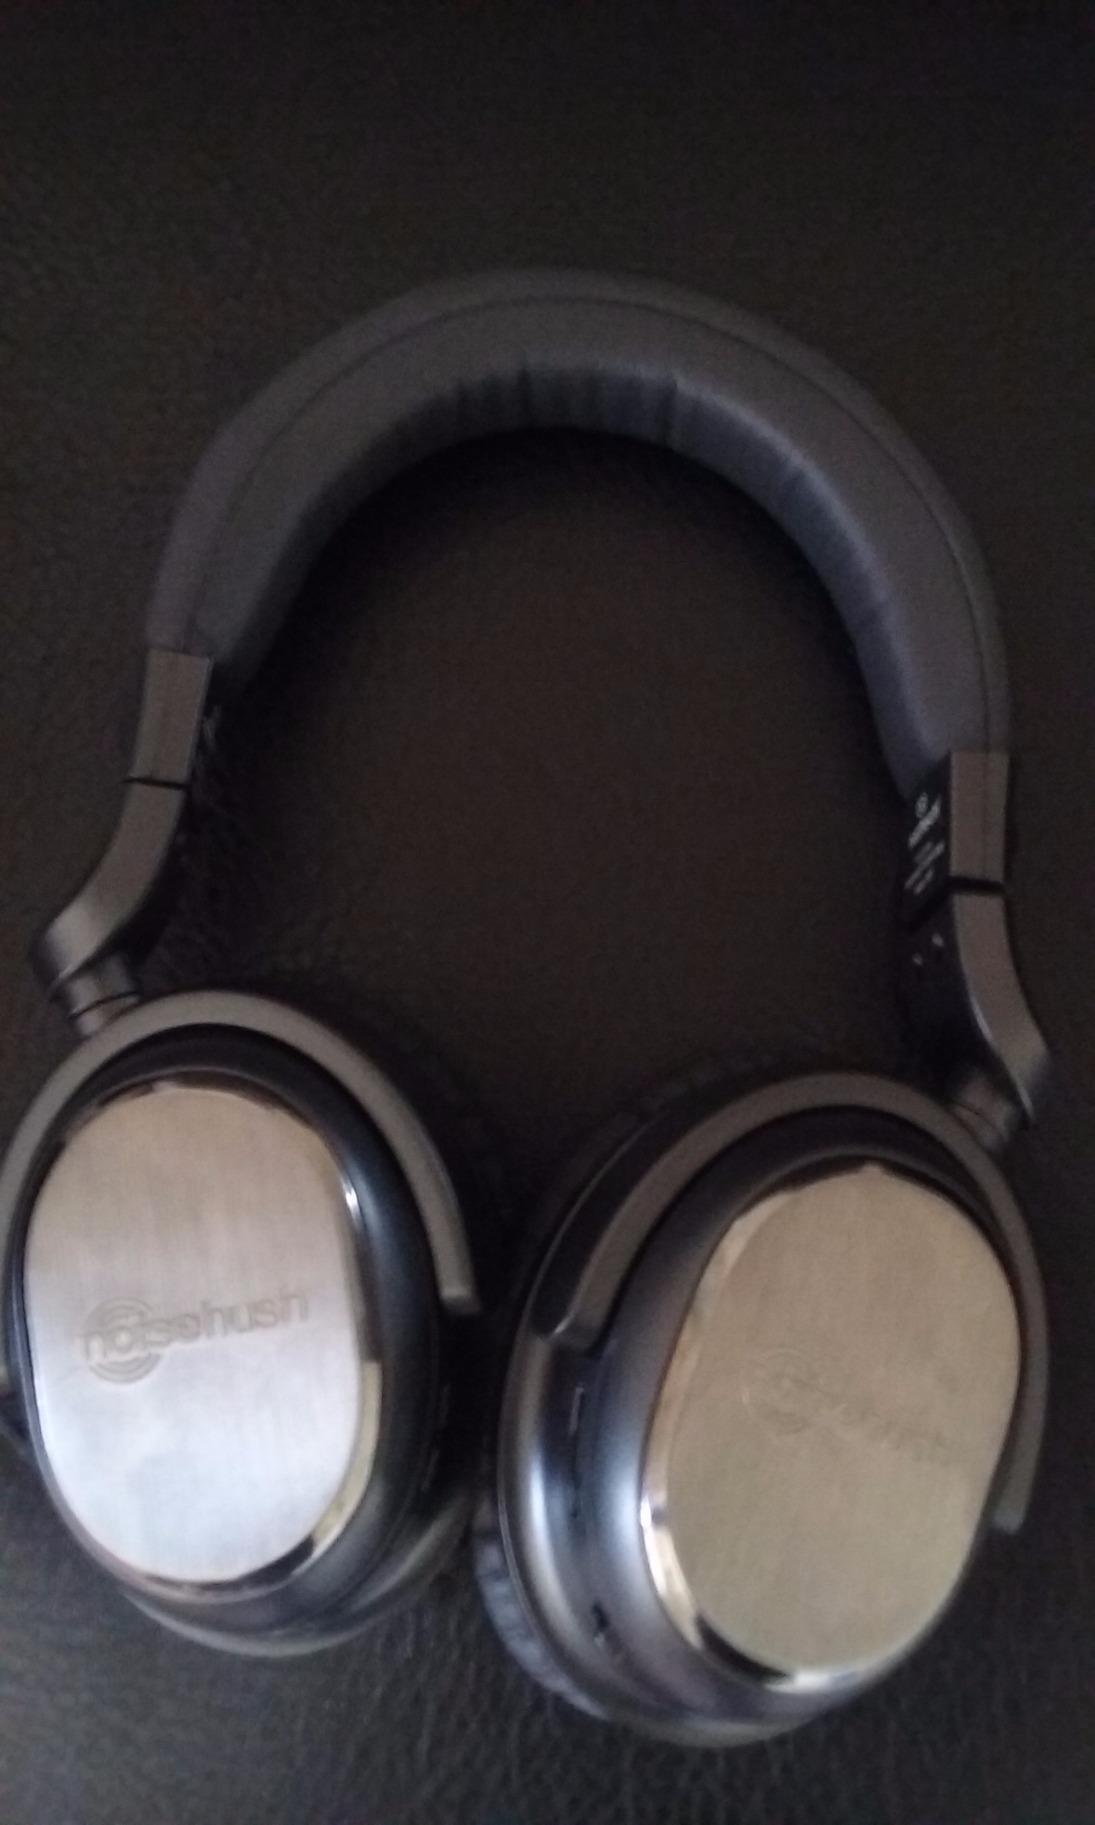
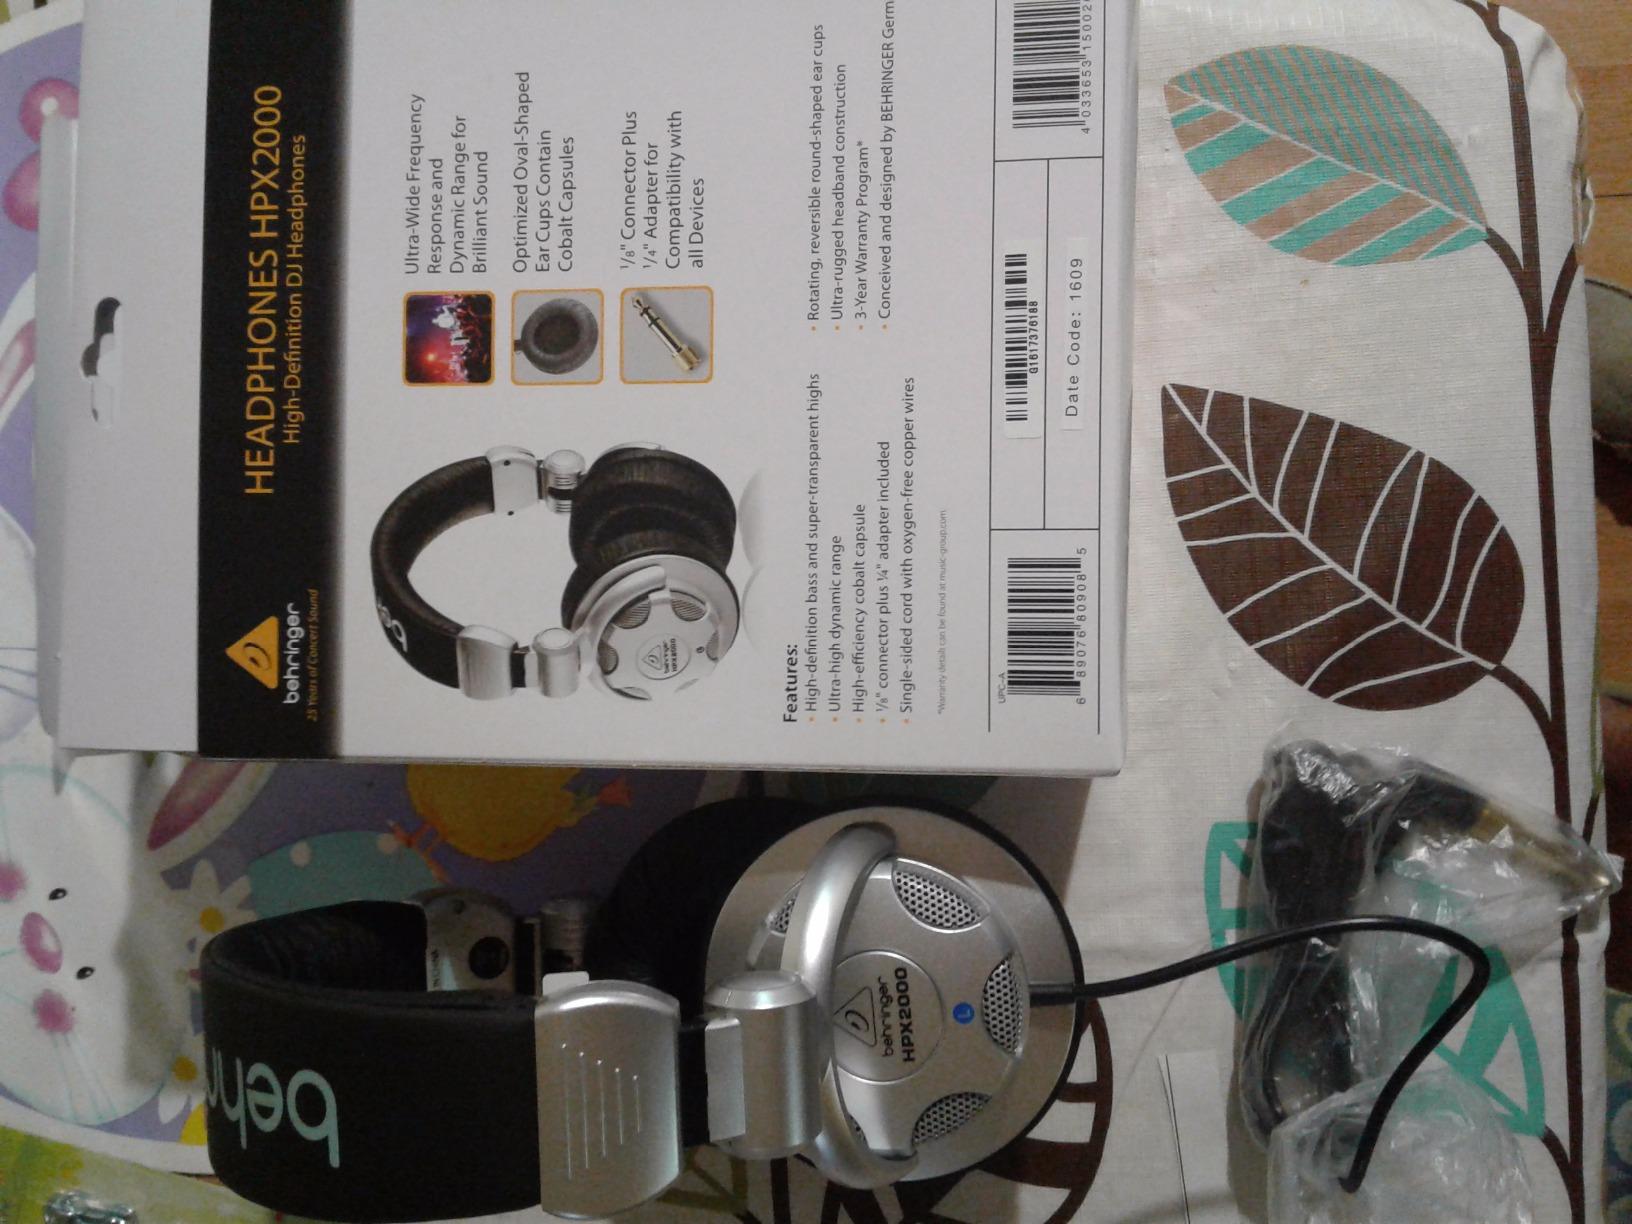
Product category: headphones
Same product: no